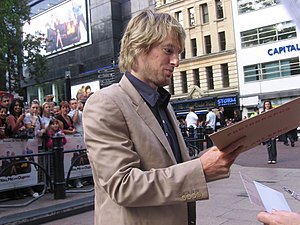
Owen Wilson / Karriere / Vejen til berømmelse
Wilson til London-premieren på You, Me and Dupree, 2006.
Owen Cunningham Wilson er en amerikansk skuespiller og Oscar-nomineret manuskriptforfatter. Han er mest kendt for at spille den sjove type i blandt andre Shanghai Noon, Shanghai Knights og Wedding Crashers, men har også været med i få seriøse roller, som for eksempel actionfilmen Behind Enemy Lines, og som den elskværdige far Nate i filmdramaet Wonder.